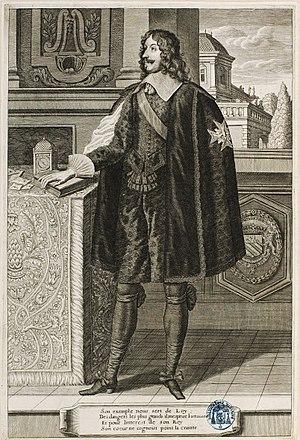
Portrait d'Abel Servien en pied, vers 1654-1659.
Abel Servien, marquis de Sablé et de Boisdauphin, comte de La Roche des Aubiers, né à Biviers le 1ᵉʳ novembre 1593 et mort à Meudon le 17 février 1659, est un homme d'État, diplomate français, surintendant des finances de 1653 à 1659 et sénéchal d'Anjou. Il est le frère de l'évêque François Servien, et l'oncle d’Hugues de Lionne.
Le château de Meudon, dit château royal de Meudon, palais impérial de Meudon ou Domaine national de Meudon, est un château français situé à Meudon, dans le département des Hauts-de-Seine. Il est notamment la résidence de la duchesse d'Étampes, du cardinal de Lorraine, d'Abel Servien, de Louvois ainsi que de Monseigneur, dit le Grand Dauphin, qui lui adjoint en annexe le château de Chaville. Incendié en 1795 et en 1871, le Château-Neuf, dont la démolition est un temps envisagée, est conservé pour sa majeure partie. Il est transformé à partir de 1878 en observatoire servant de réceptacle à une lunette astronomique, avant d'être rattaché à l'Observatoire de Paris en 1927.